Aiman Hakim Ridza

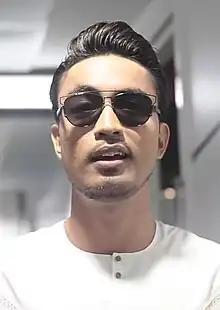
Aiman Hakim in 2016.

Aiman Hakim bin Ridza Abdoh (born 17 January 1989) is a Malaysian actor and singer. He rose to fame in Malaysian entertainment showbiz when he became a contestant of the TV3's reality television series, "Mentor" Season 5 and best known for his role in hit television series "Vanila Coklat", and became best known for his leading roles in "Diandra", "Projek Memikat Suami", "Selamat Pengantin Madu", "Isteri Separuh Masa", "Urusan Hati Cik Drama Queen" and "Girlfriend Aku Dari Neraka The Series".